Adam de Ireys

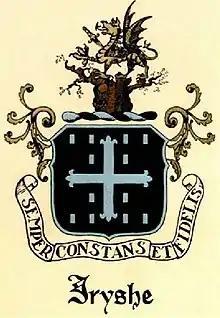
A representation of the Iryshe coat of arms, created around the year 1099 after the First Crusade, awarded to Adam de Ireys.

Adam de Ireys was an English nobleman who was knighted after service during the First Crusade.